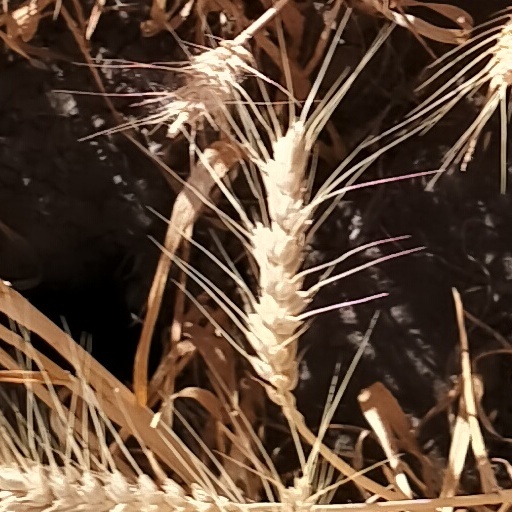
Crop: wheat